CFM International CFM56

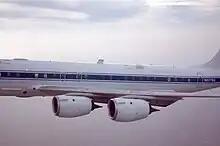
The CFM-56 installed on the DC-8

Winning the contract to re-engine the KC-135 tanker fleet for the USAF would be a huge boon to the CFM56 project (with more than 600 aircraft available to re-engine), and CFMI aggressively pursued that goal as soon as the Request For Proposals (RFP) was announced in 1977. Like other aspects of the program, international politics played their part in this contract. In efforts to boost the CFM56's chances versus its competitors, the Pratt & Whitney TF33 and an updated Pratt & Whitney JT8D, the French government announced in 1978 that they would upgrade their 11 KC-135s with the CFM56, providing one of the first orders for the engine.